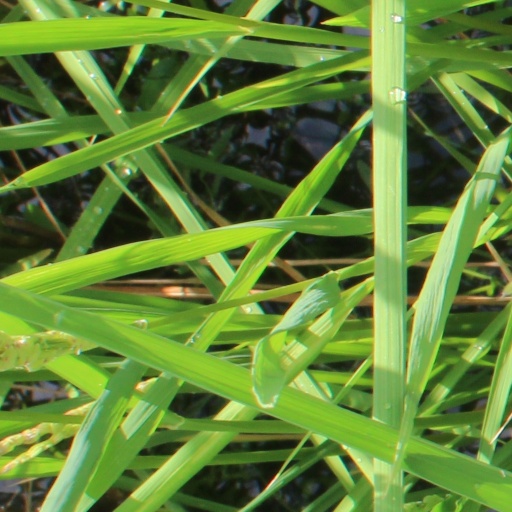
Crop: rice